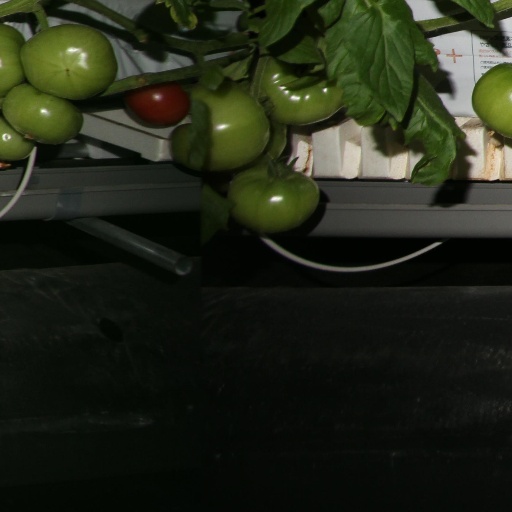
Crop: tomato